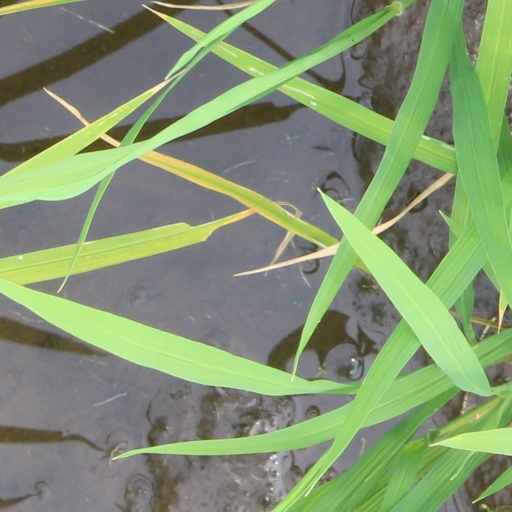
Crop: rice